Mary Ann Brown Patten

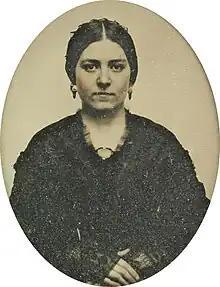
Patten, 1857

Mary Ann Brown Patten or Patton (April 6, 1837 – March 17, 1861) was the first female commander of an American merchant vessel. She was the wife of Joshua Patten, captain of the merchant clipper ship "Neptune's Car." The ship was bound around Cape Horn from New York towards San Francisco when Joshua Patten collapsed from fatigue in 1856. His wife took command for 56 days, faced down a mutiny, and successfully managed to navigate the clipper ship into San Francisco. At the time of docking, she was 19 years old and eight months pregnant with her only child.